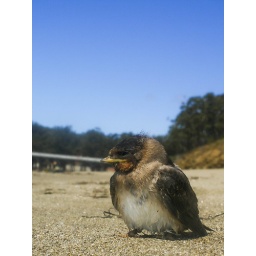
Focused bird near beach in San Francisco.